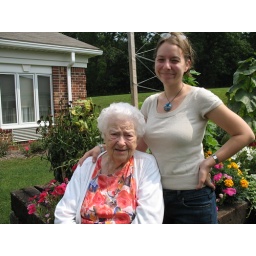
The two of us in front of a flower bed. (The window behind is one of the resident's rooms).